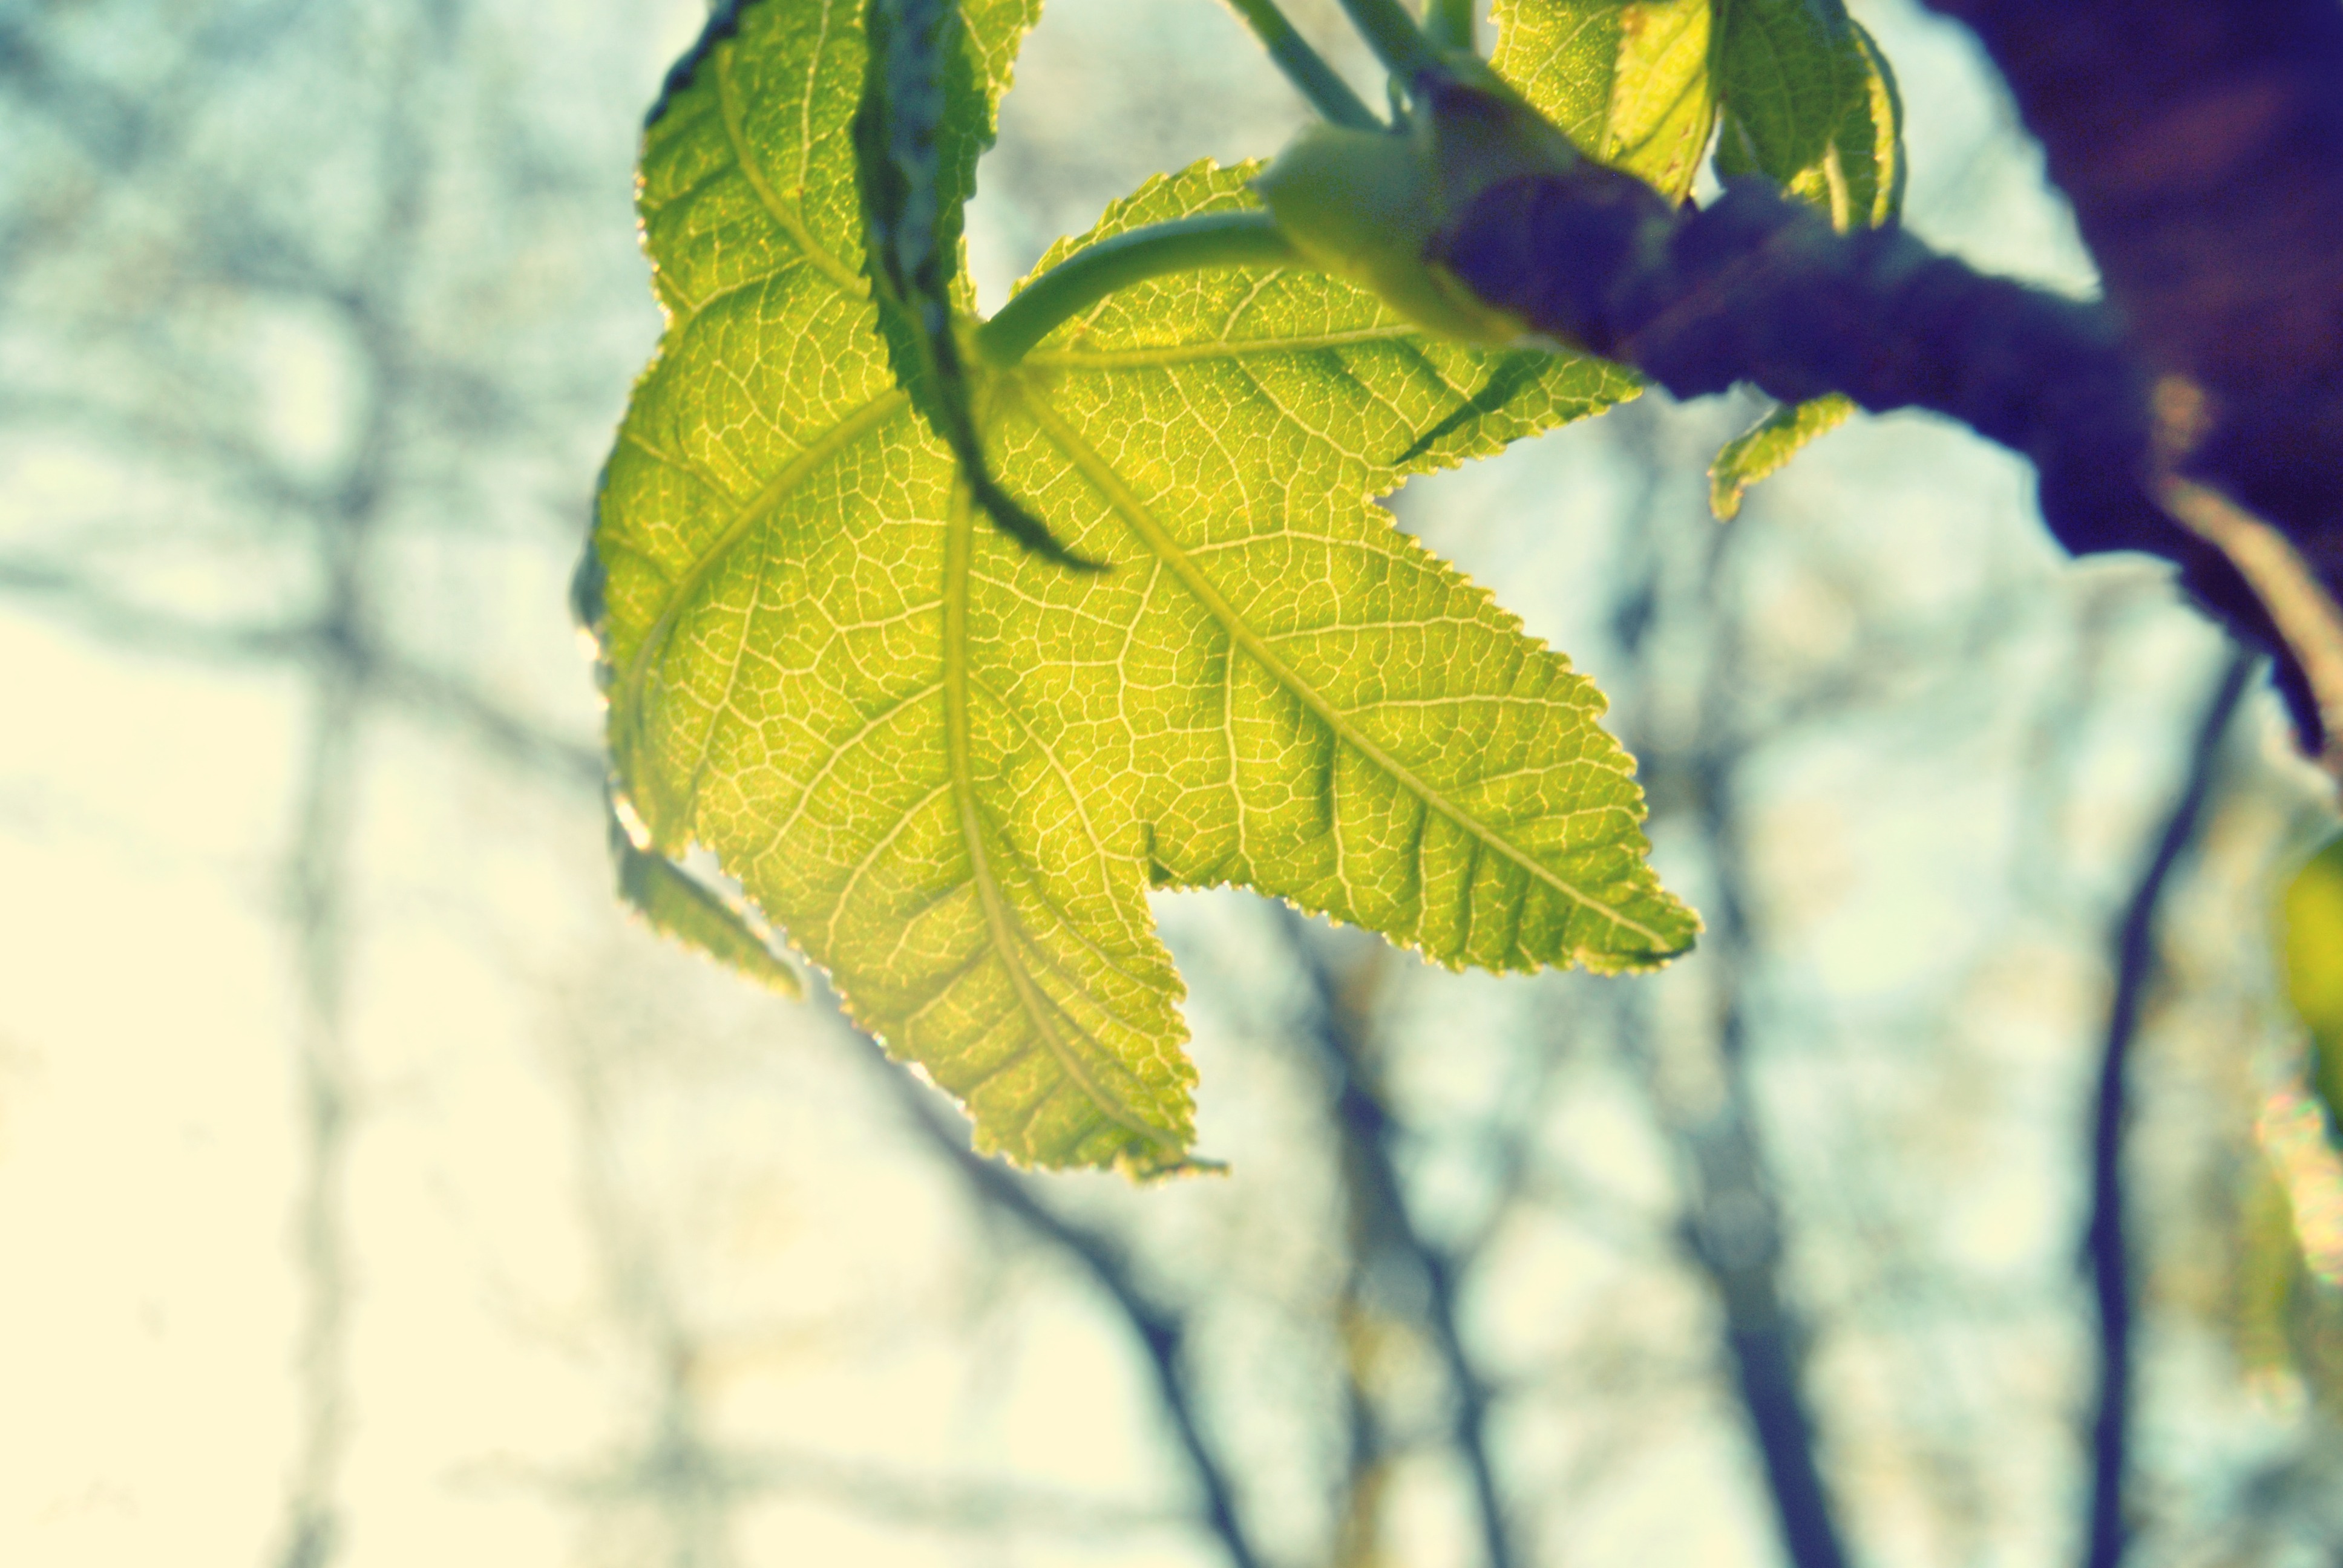
tree, nature, branch, plant, wine, sunlight, leaf, flower, environment, green, autumn, botany, yellow, flora, season, maple, ecology, close up, leaves, plan, macro photography, plant stem, woody plant